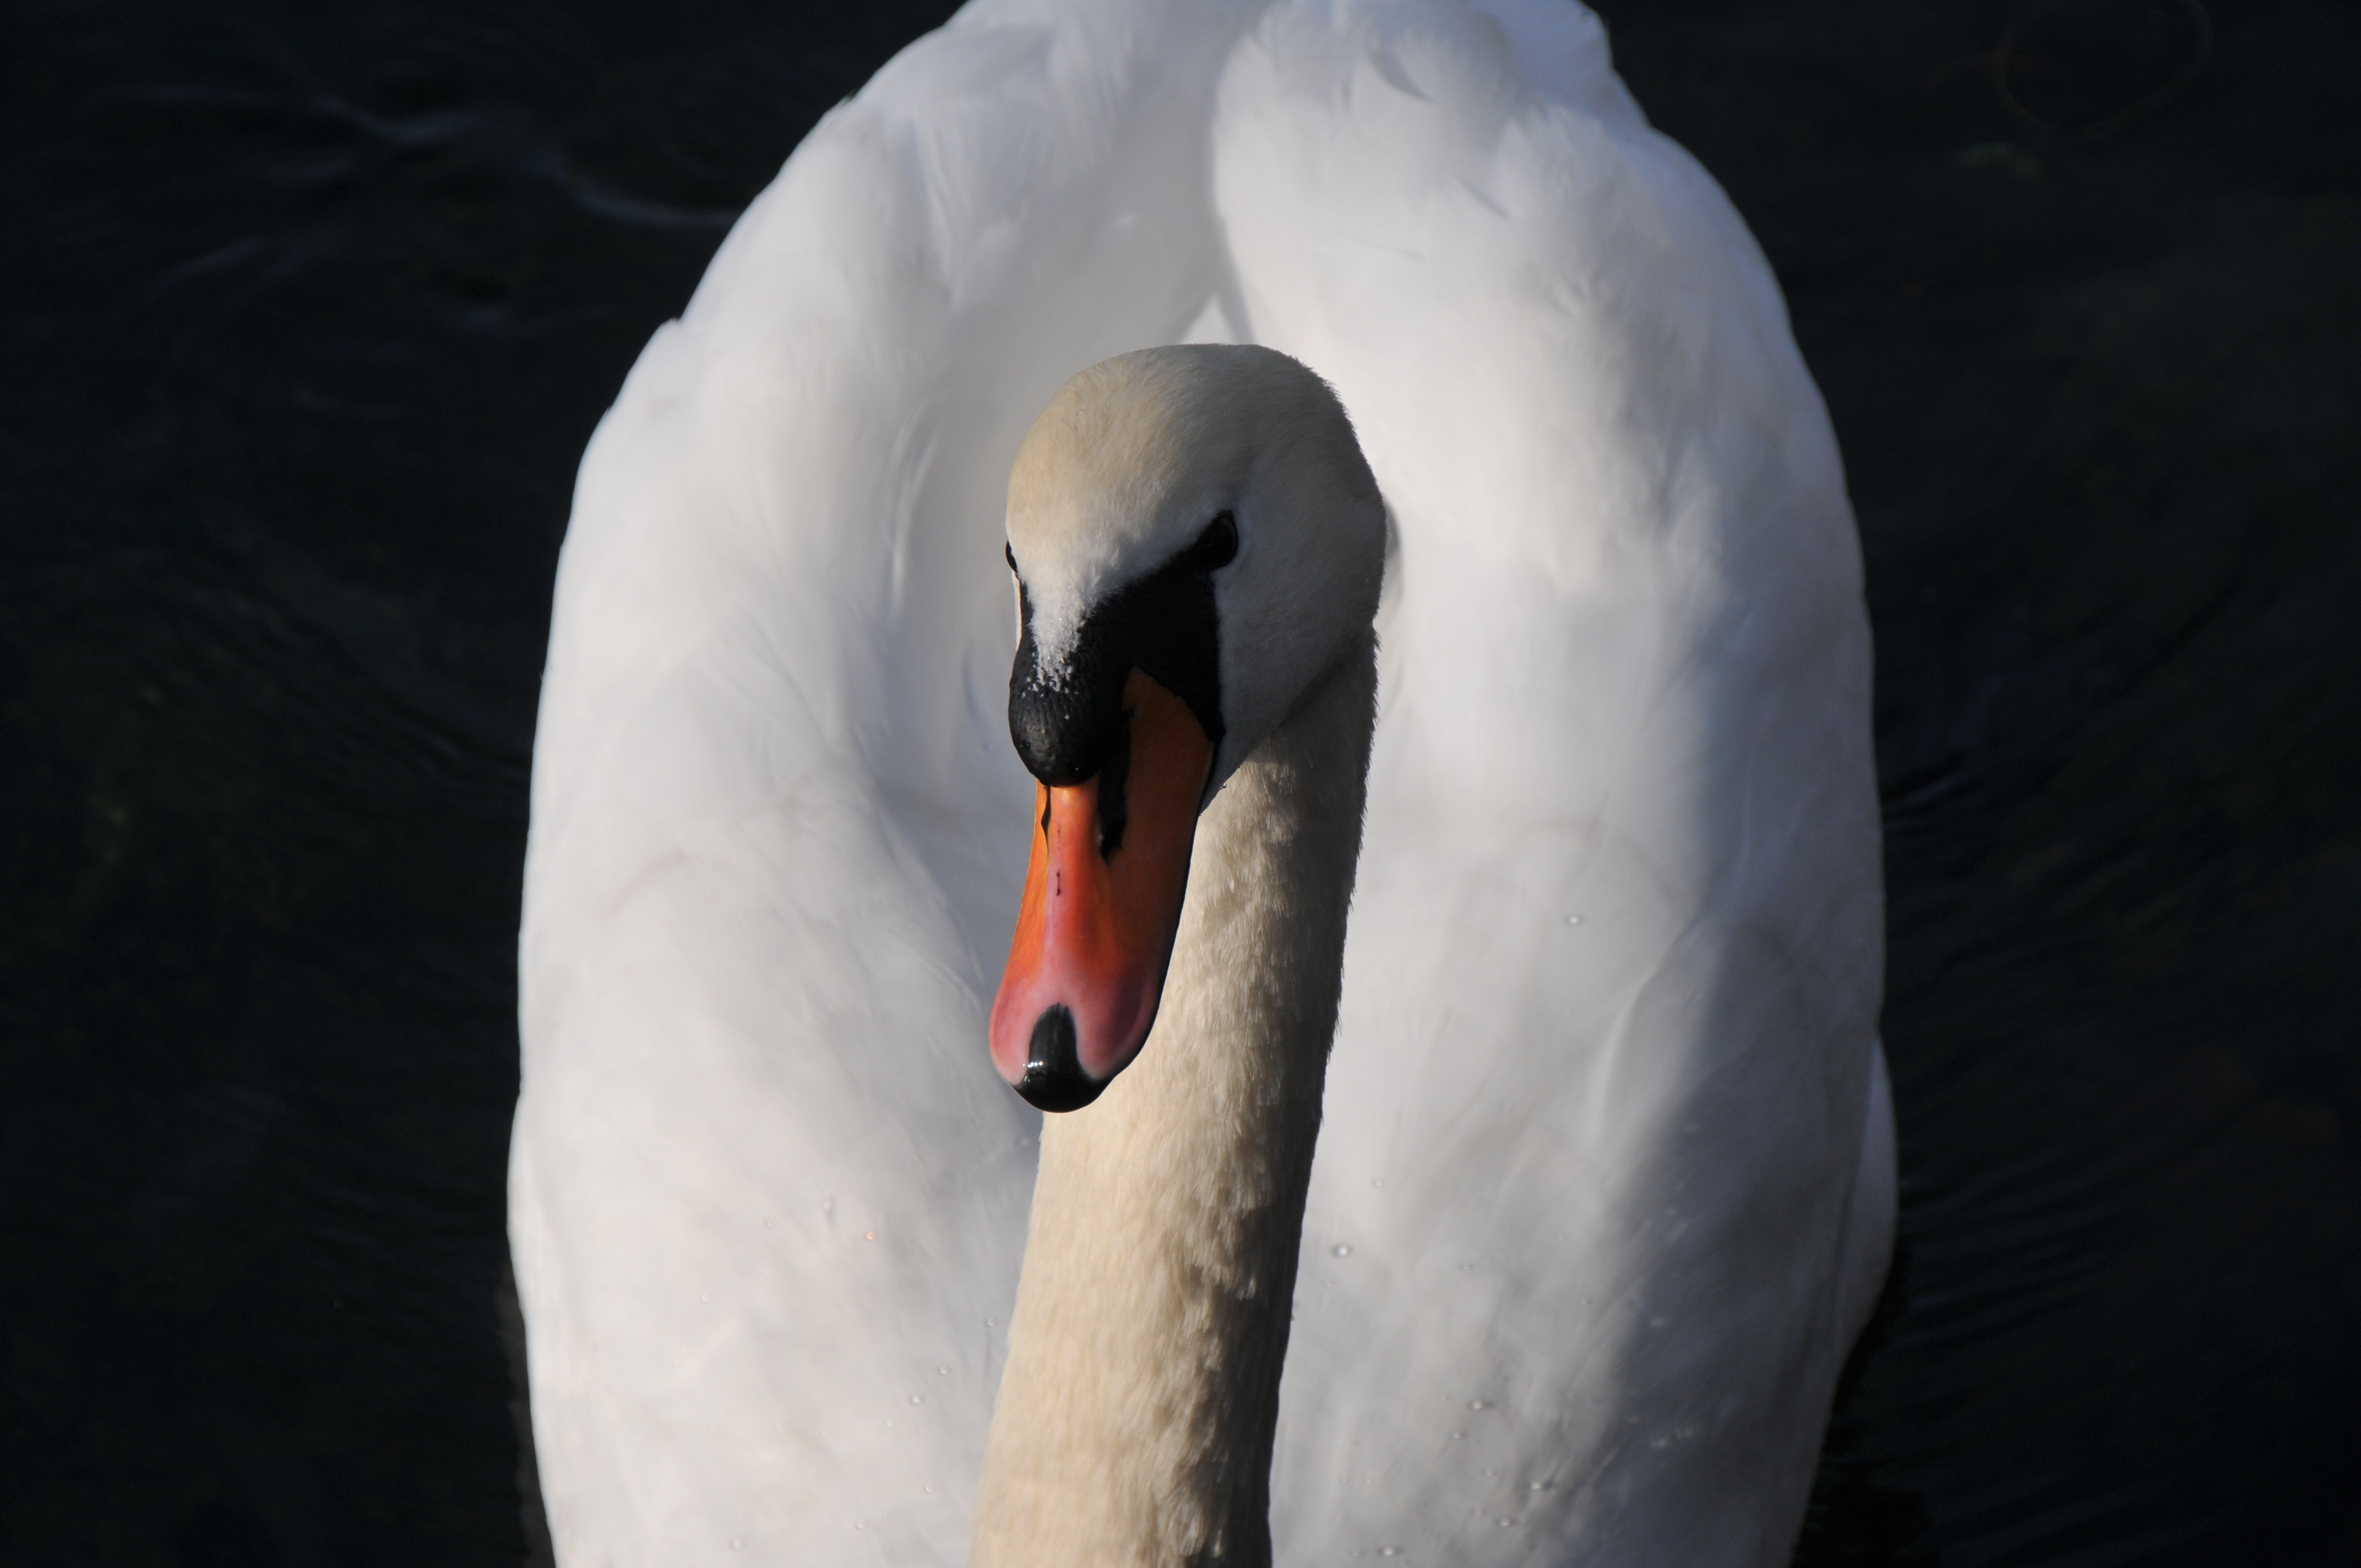
bird, wing, white, animal, beak, swan, animals, vertebrate, waterfowl, water bird, ducks geese and swans